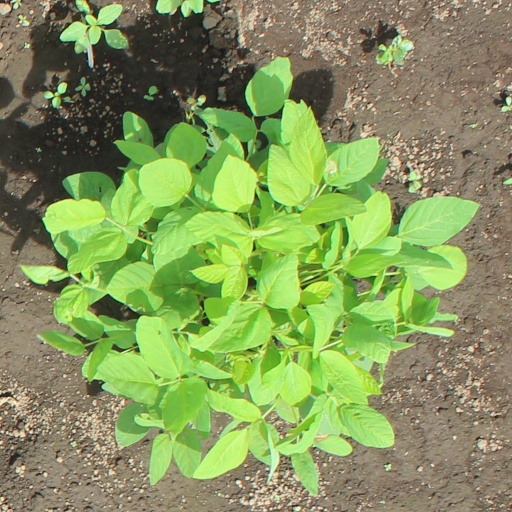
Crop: soybean